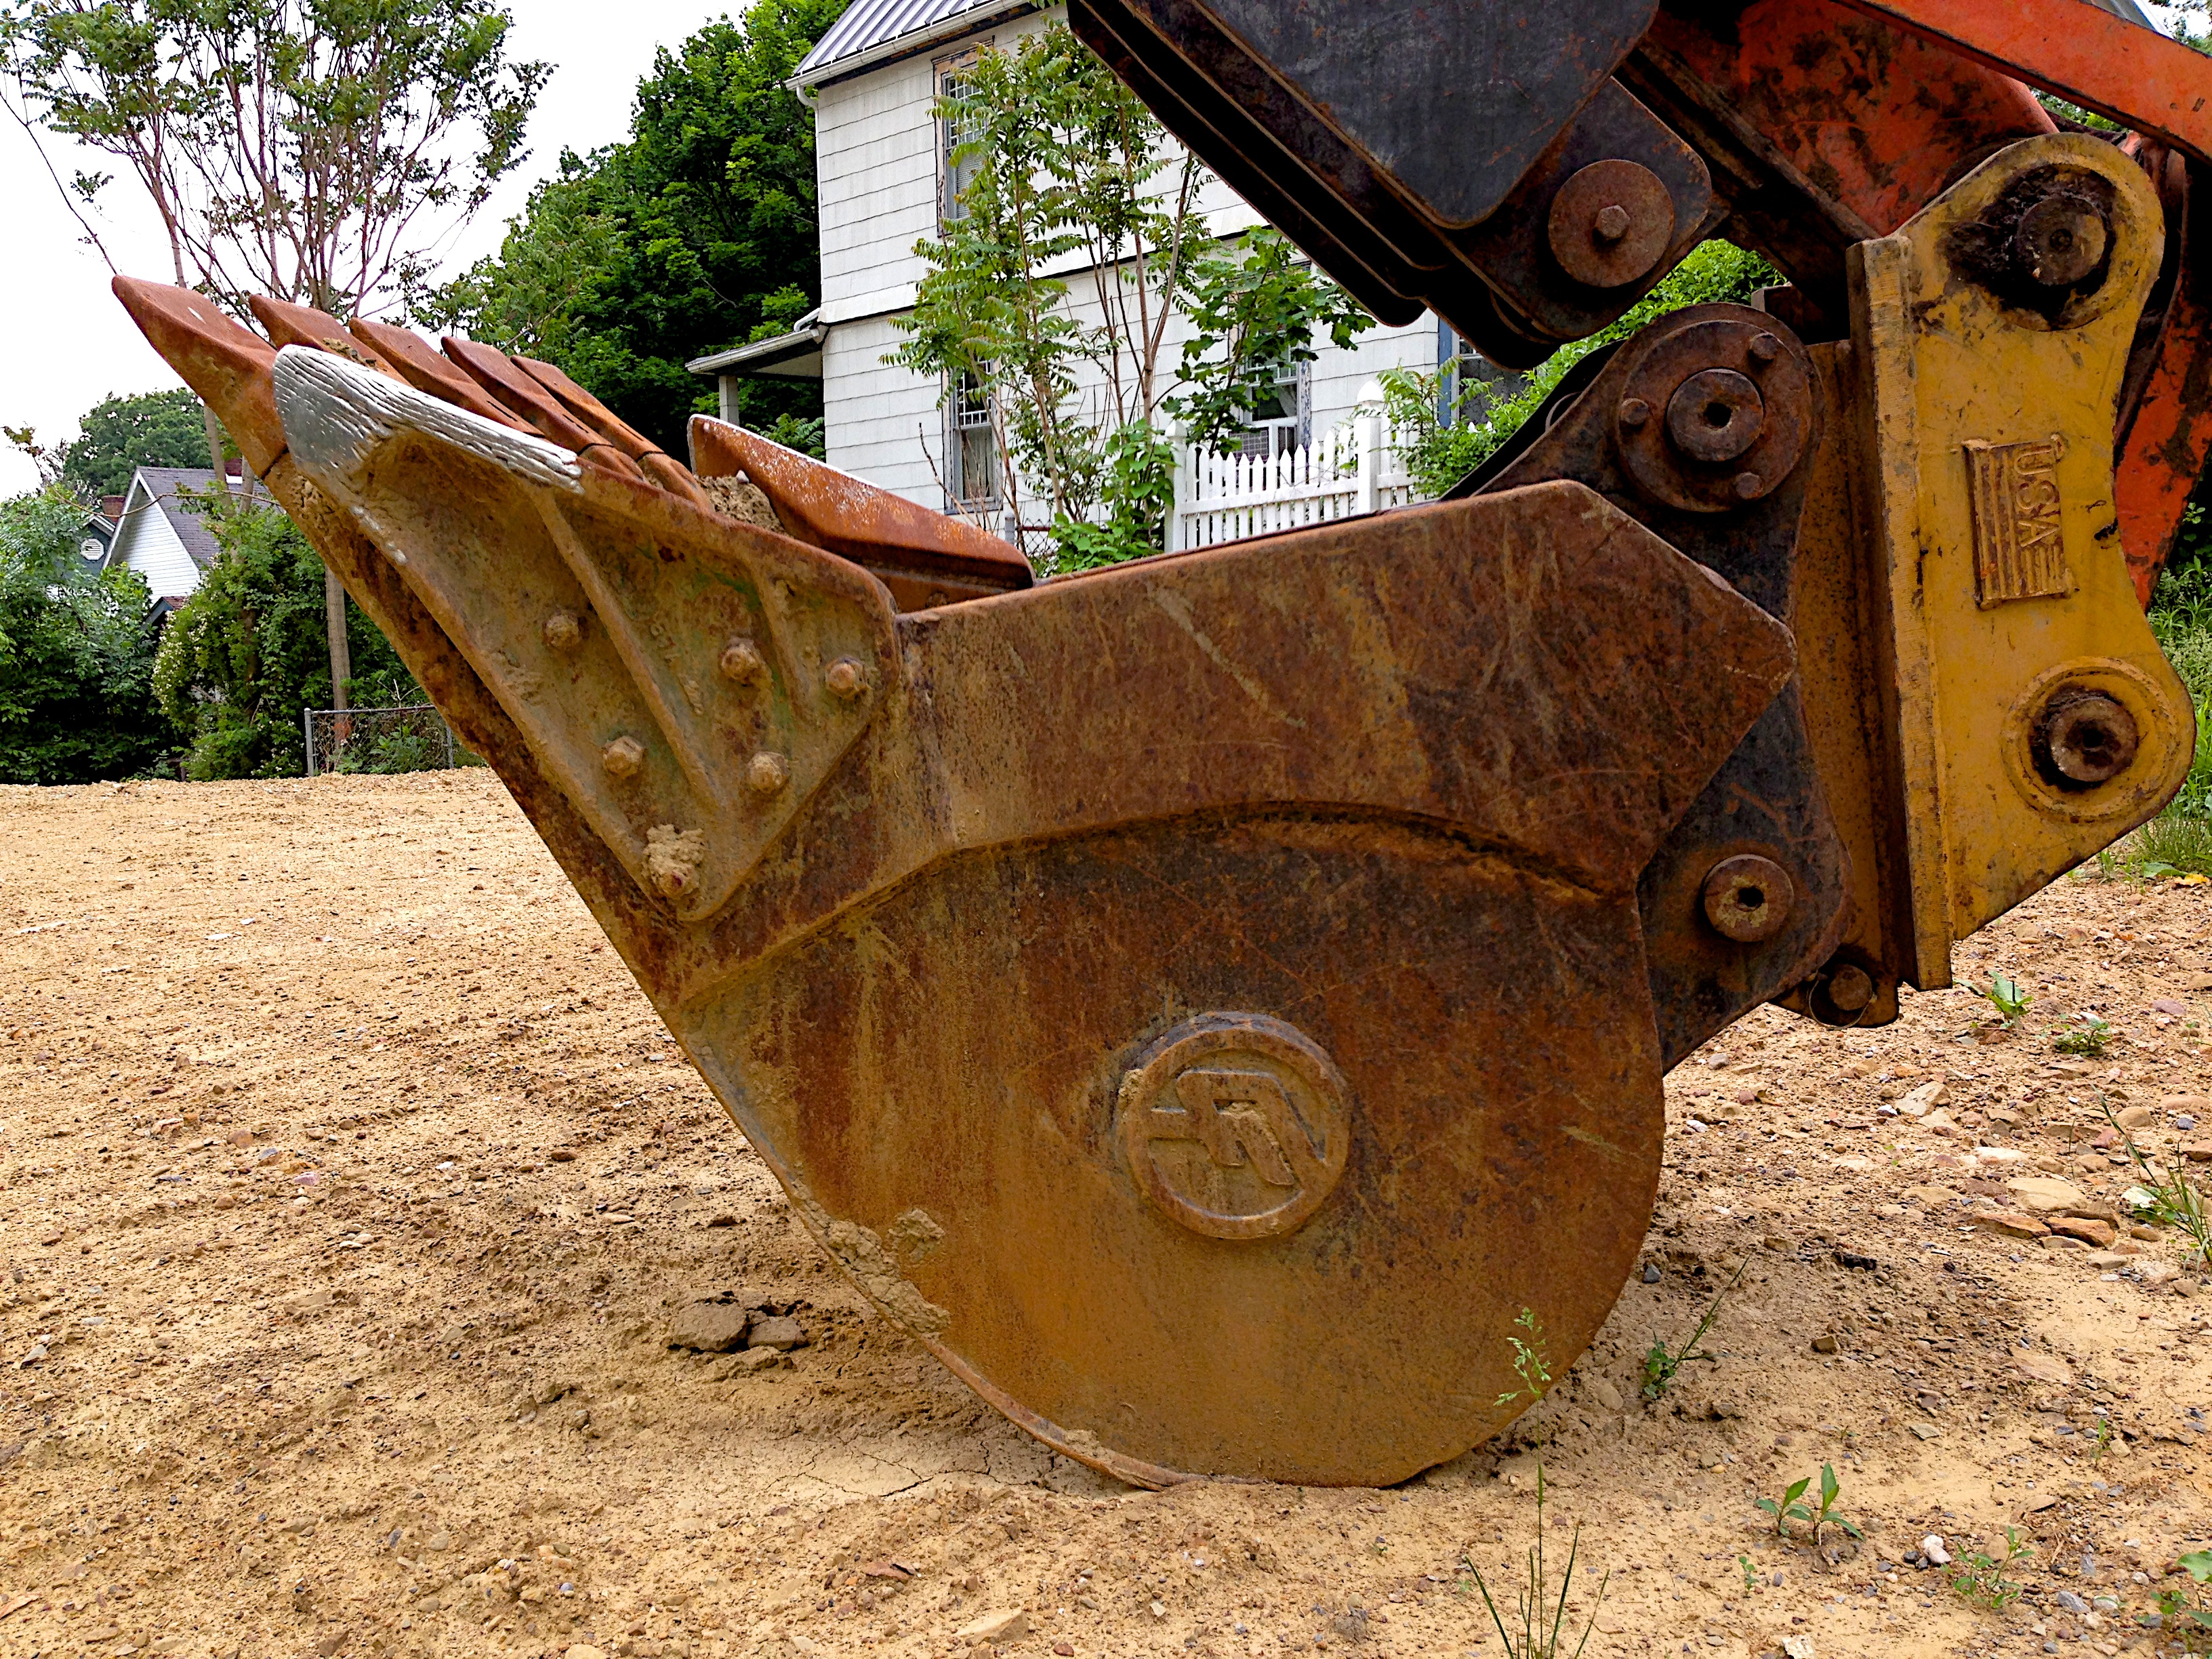
wood, wheel, cart, tool, vehicle, raildog, construction equipment, man made object